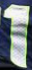
Number: 1